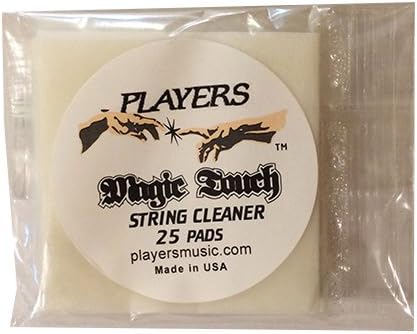
Autoharp String Cleaning Wipes String Cleaner 25 Pack- Magic String Cleaning Pads
Category: Musical Instruments
Package includes magic pad string cleaner. Magic string cleaning wipes: This lubricating formula cleans strings and fret boards like magic. These 3" Square pads eliminate dirt, tarnish, acid, grime and leave no messy spray, oil or residue. String cleaning pads will improve the sound quality and prolong the life of your strings. Your strings will sound brighter longer with proper cleaning. Magic Touch String Wipes are also excellent for cleaning hands before playing your instrument. Package includes 25 pads.
Features: Package includes magic pad string cleaner. | Magic string cleaning wipes: This lubricating formula cleans strings and fret boards like magic. These 3" Square pads eliminate dirt, tarnish, acid, grime and leave no messy spray, oil or residue. String cleaning pads will improve the sound quality and prolong the life of your strings. Your strings will sound brighter longer with proper cleaning. Magic Touch String Wipes are also excellent for cleaning hands before playing your instrument. Package includes 25 pads.